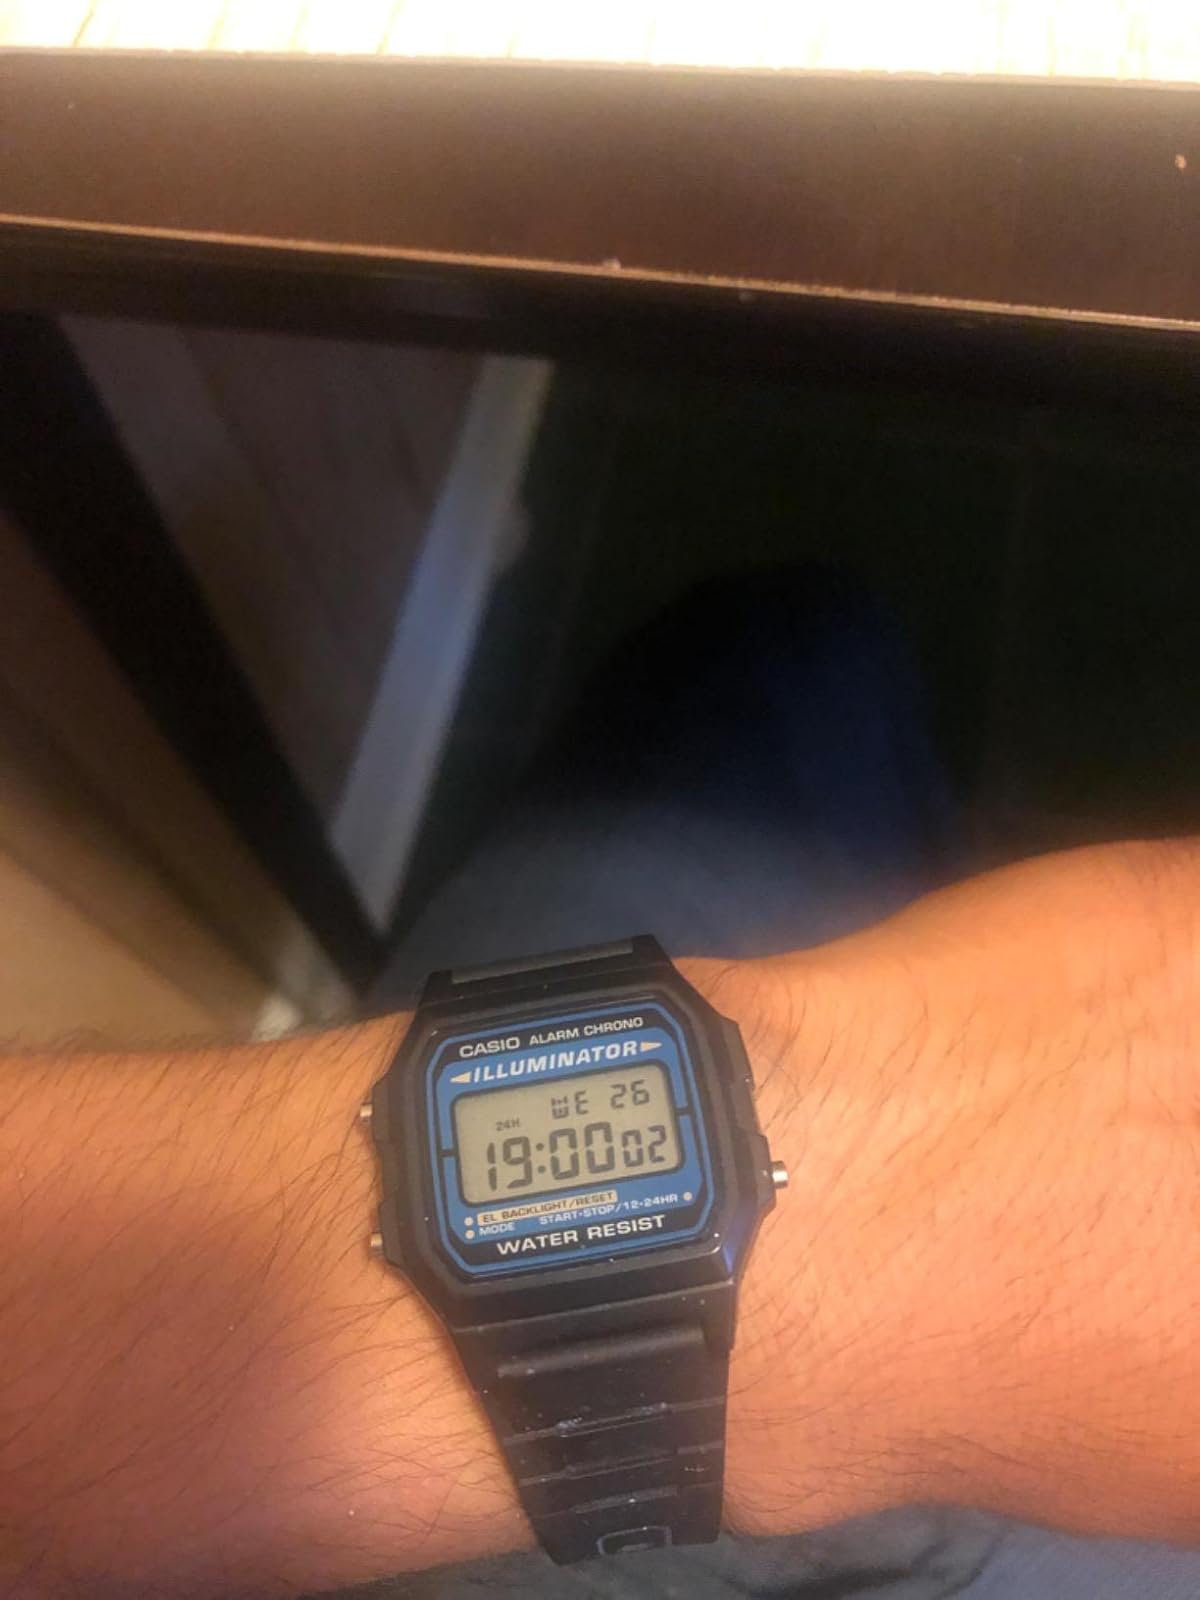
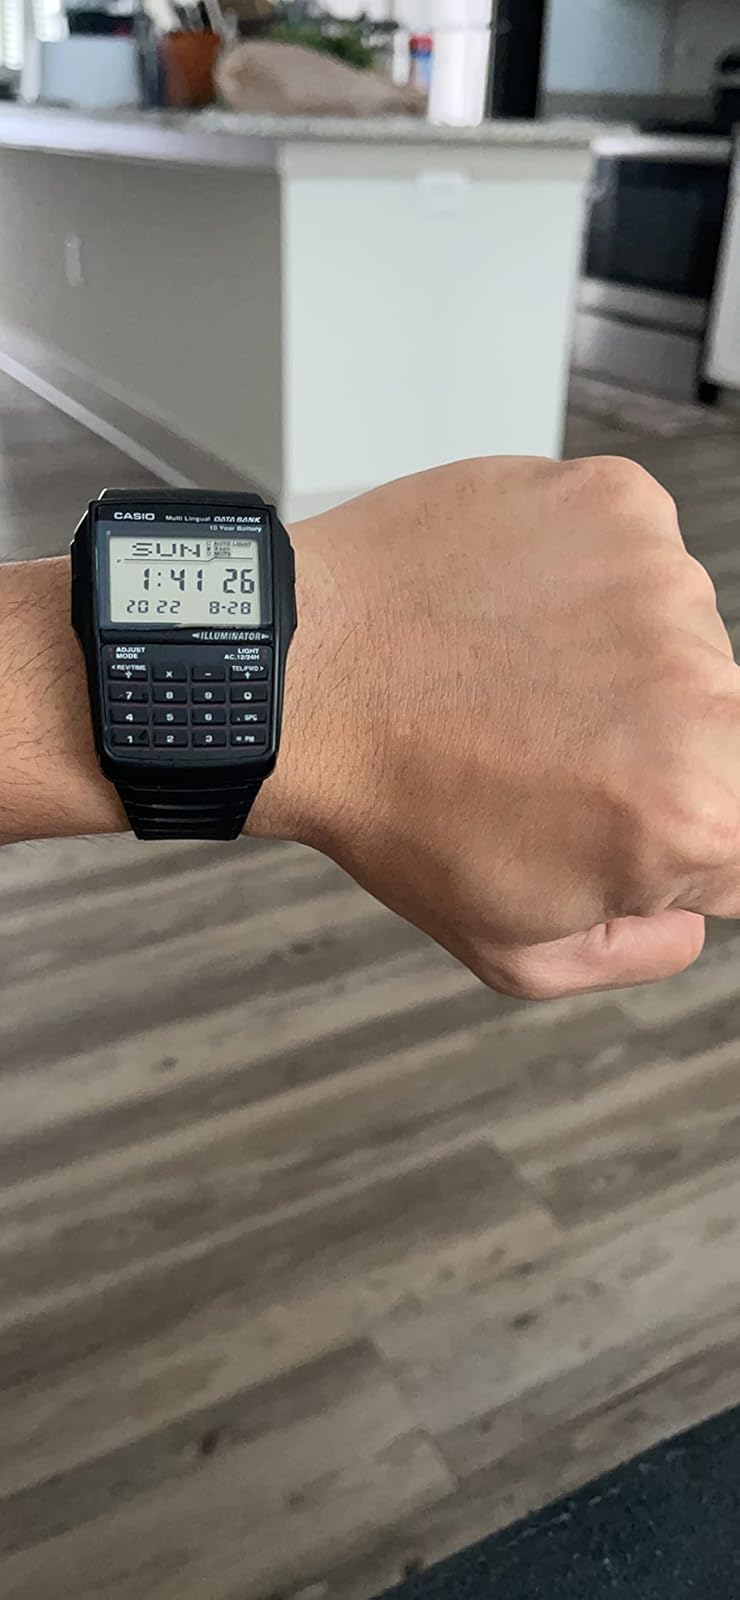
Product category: accessories_watch
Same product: no